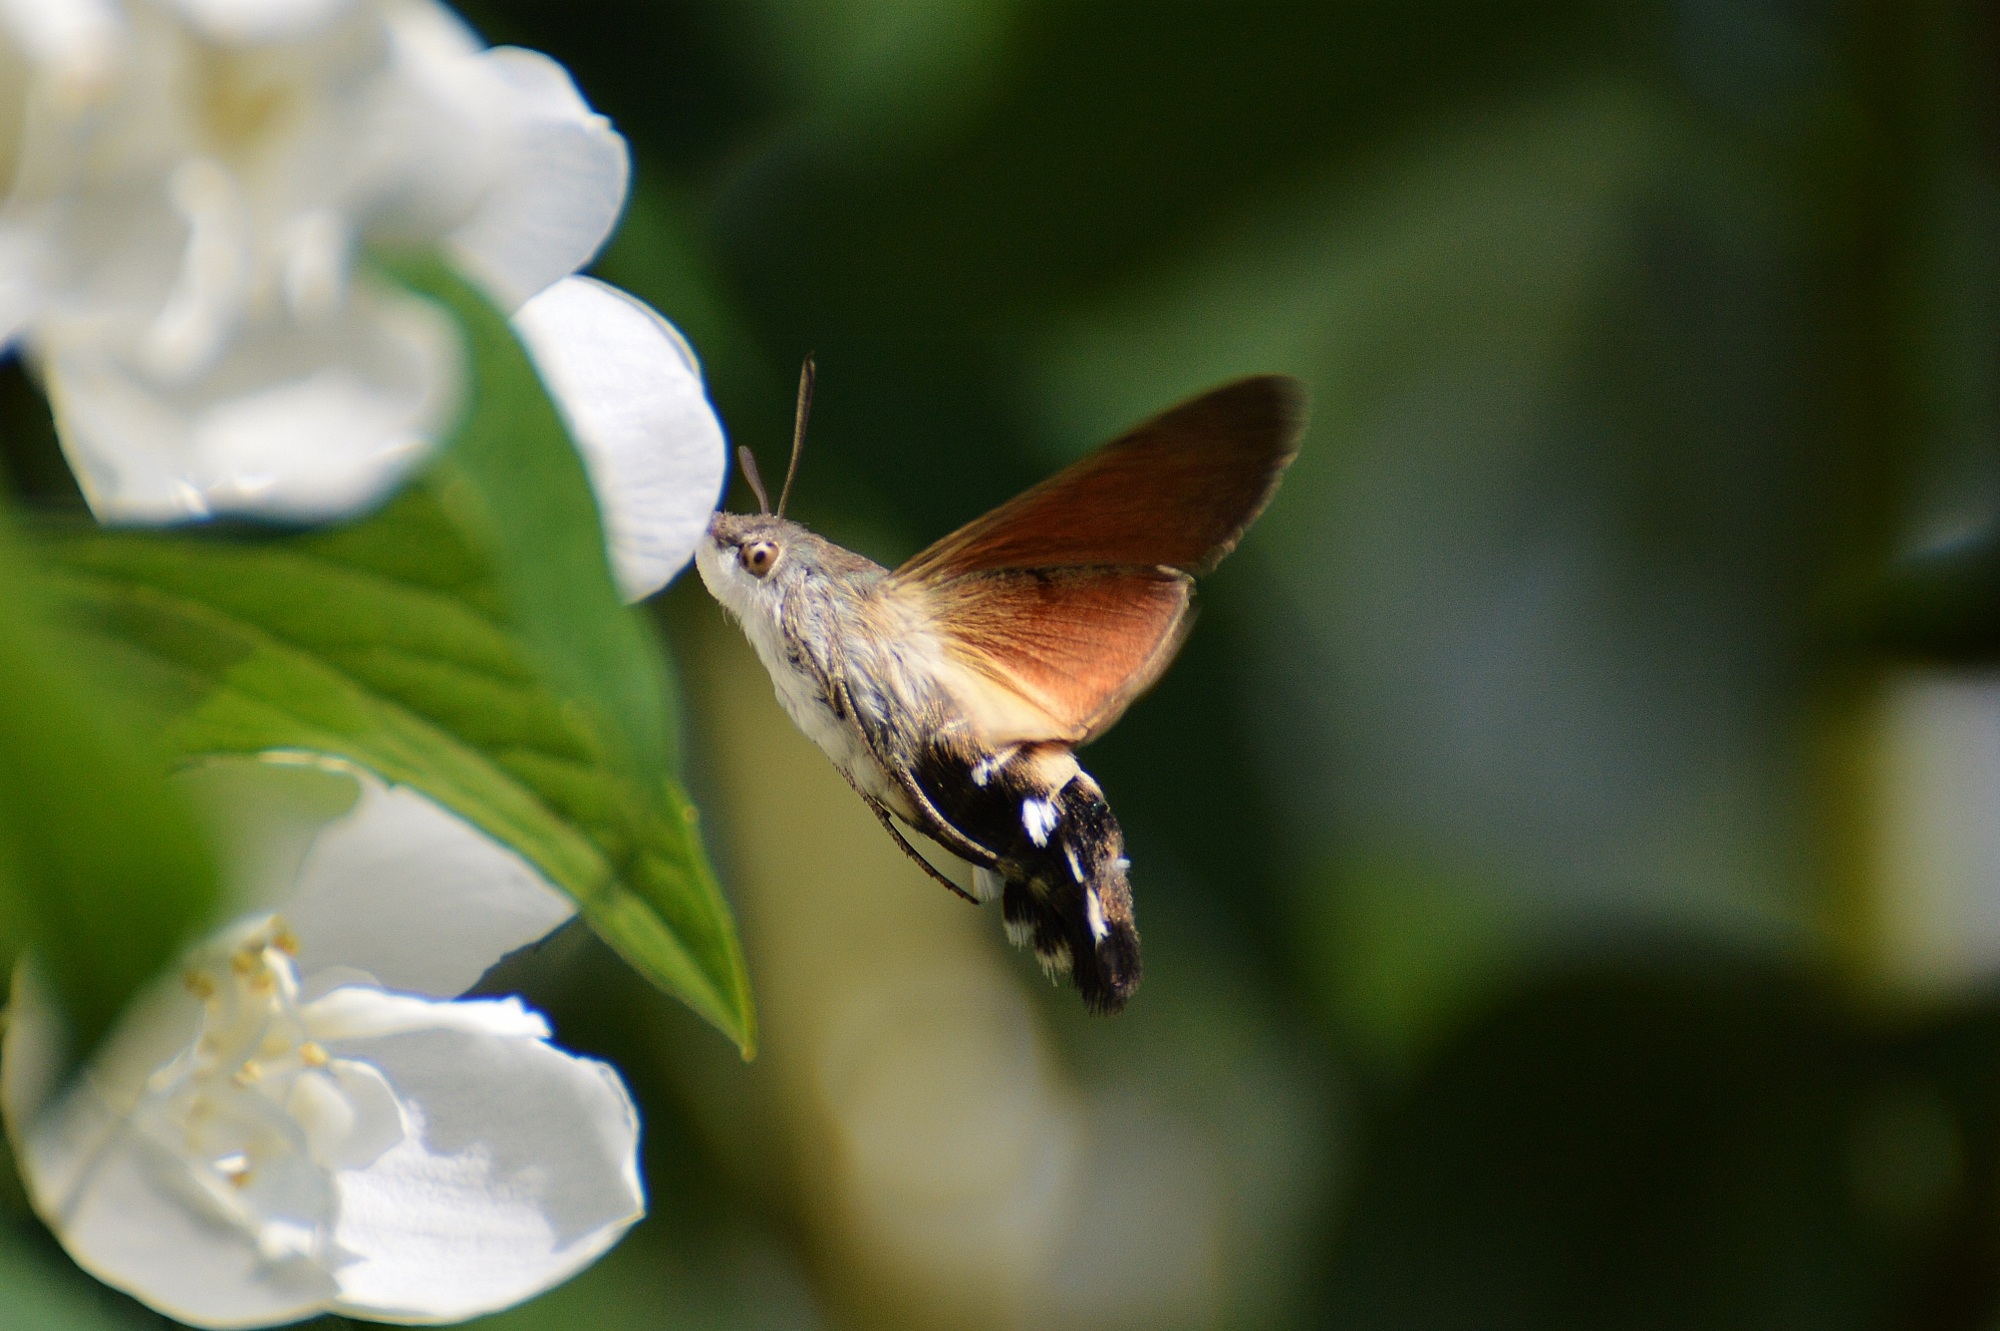
nature, wing, photography, flower, petal, fly, wildlife, green, insect, hummingbird, botany, moth, butterfly, flora, fauna, invertebrate, close up, nectar, macro photography, pollinator, hummingbird hawk moth, moths and butterflies